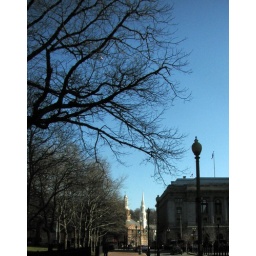
The bare trees in our city.